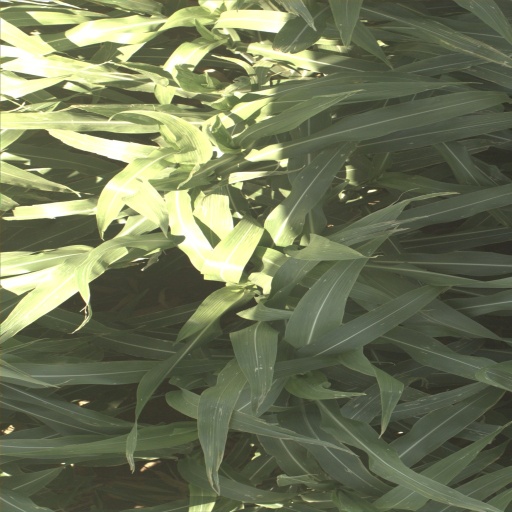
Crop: sorghum